Carl F. Bucherer

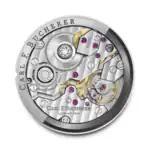

The CFB A1000 caliber has the first reliably functioning automatic mechanical watch movement with a peripherally mounted power source. A geared ring and a rotating unbalance mass segment made of tungsten encircles the entire mechanism, rotating on carbon rollers whenever the watch moves. A system of clutch wheels captures power. Discarding a centrally mounted rotor means thinner watches and an ultradense weight swinging around a greater radius means a better chance of achieving a greater power reserve with the same amount of arm movement. The peripheral rotor provides power when turning in either direction and allows for full visual display of the movement. The A1000 movement includes the patented "Dynamic Shock Absorption" (DSA) system for effective shock absorption.